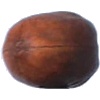
Label: nut_pecan